Schnitzer Motorsport

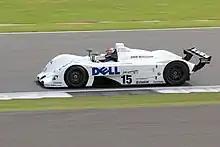
Schnitzer's BMW V12 LMR.

Joachim Winkelhock, Pierluigi Martini and Yannick Dalmas won the 1999 24 Hours of Le Mans for Team BMW Motorsport in a BMW V12 LMR, operated by Schnitzer Motorsport.